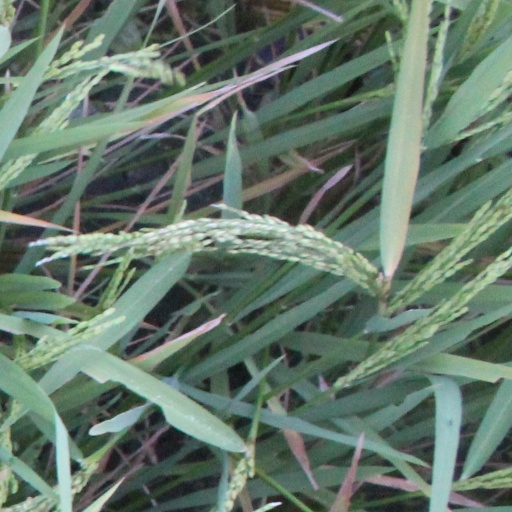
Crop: rice